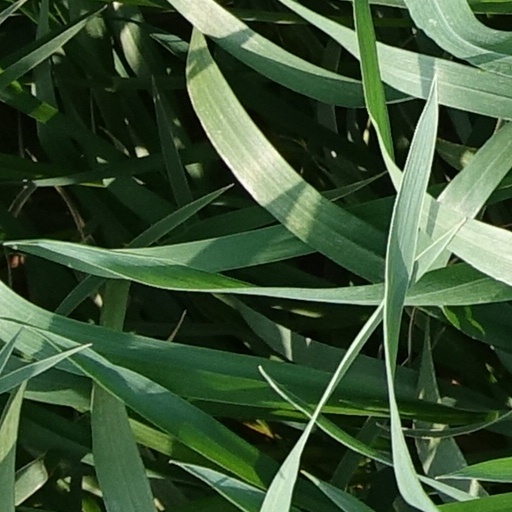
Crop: wheat